History of Bahrain

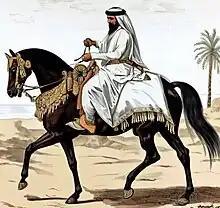
Artistic depiction of Nasr Al-Madhkur in Bushehr

In 1782, war broke out between the army of Sheikh Nasr Al-Madhkur, the ruler of Bahrain and Bushehr and the Zubarah-based Bani Utbah clan, though hostilities arose since 1777 after the Persians saw the Zubarah base as a threat. The prosperity of Zubarah, which is in modern Qatar, had brought it to the attention of the two main powers at the time, Persia and Oman, which were presumably sympathetic to Sheikh Nasr's ambitions. At the same time, Bahrain offered great potential wealth because of the extensive pearls found in its waters.